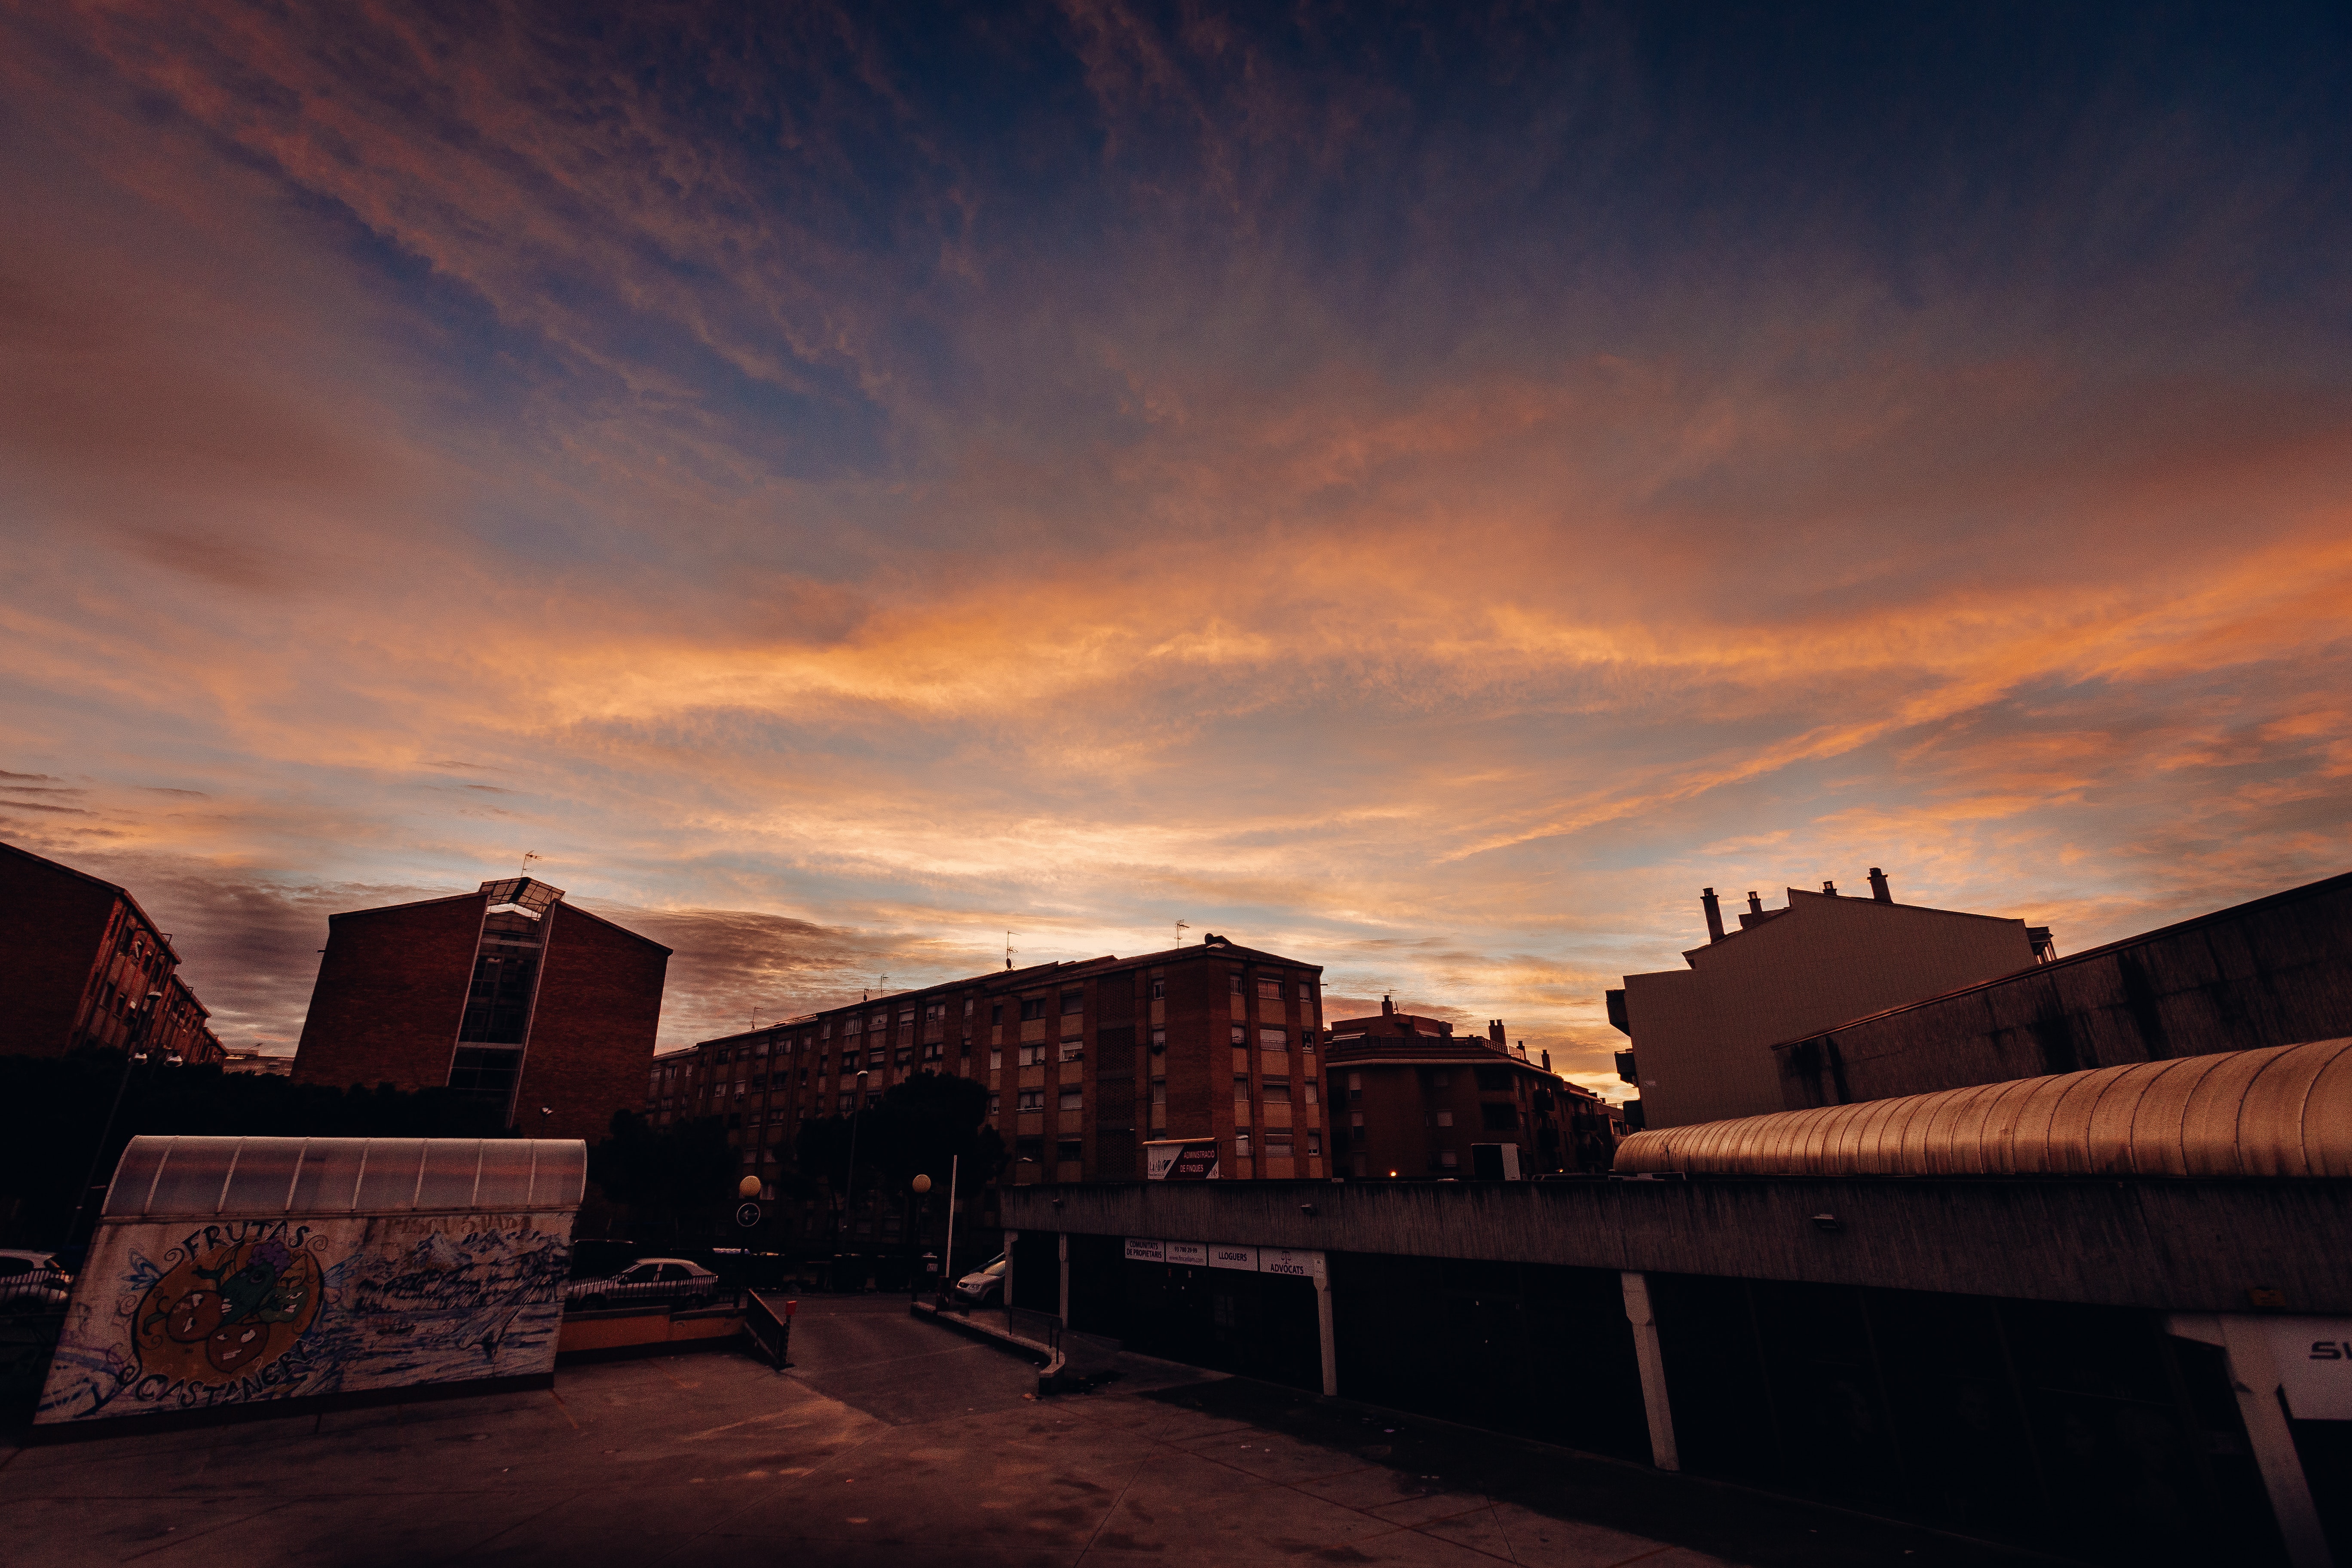
sky, cloud, afterglow, evening, town, sunset, morning, dusk, atmosphere, horizon, architecture, urban area, sunrise, city, sunlight, tree, dawn, landscape, photography, meteorological phenomenon, house, night, world, red sky at morning, building